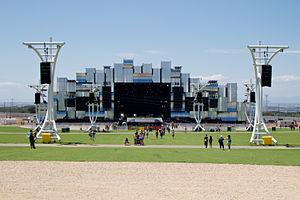
La sonorisation consiste en la diffusion d’un son dans un espace important grâce à des moyens électroacoustiques. Les domaines typiques d’utilisation sont la sonorisation de spectacle vivant, le disc jockey, ou le Public Address.